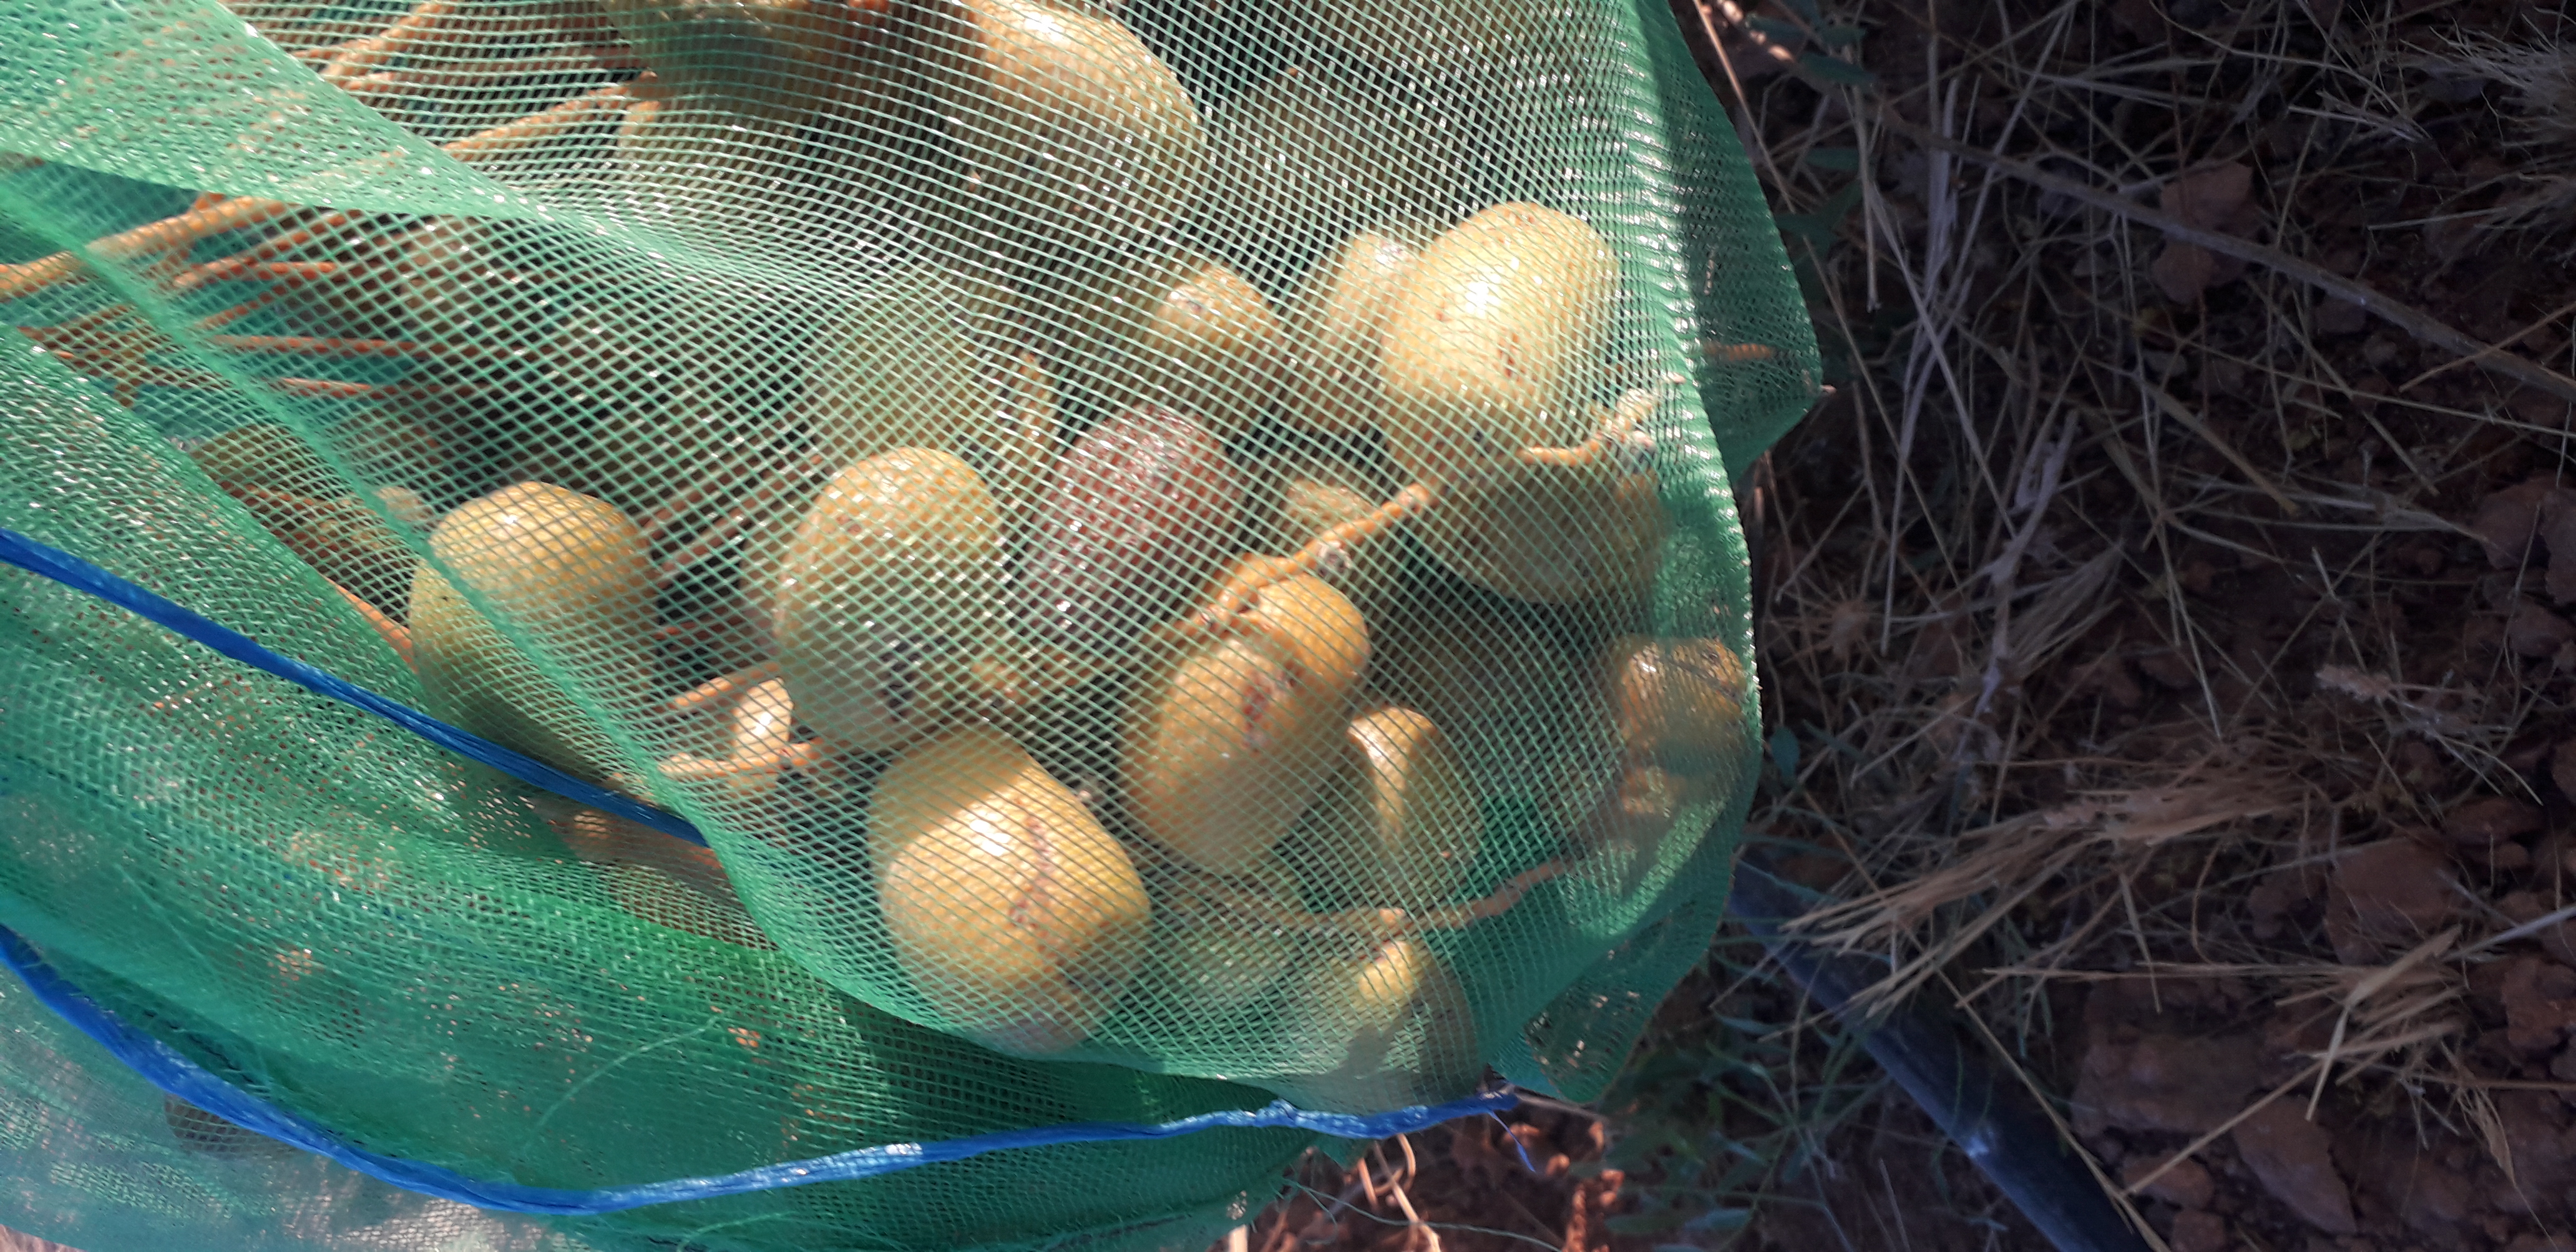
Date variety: Boufagous